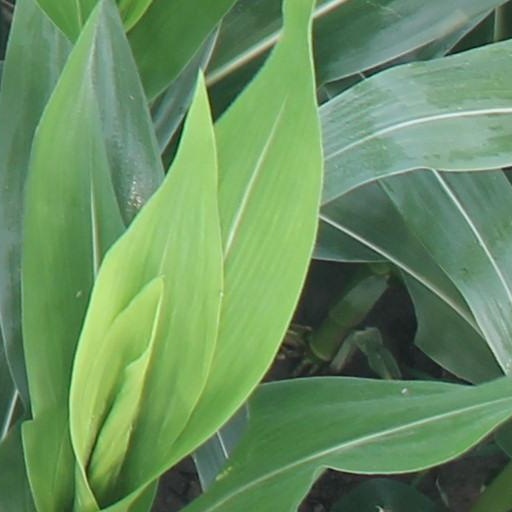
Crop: maize; corn